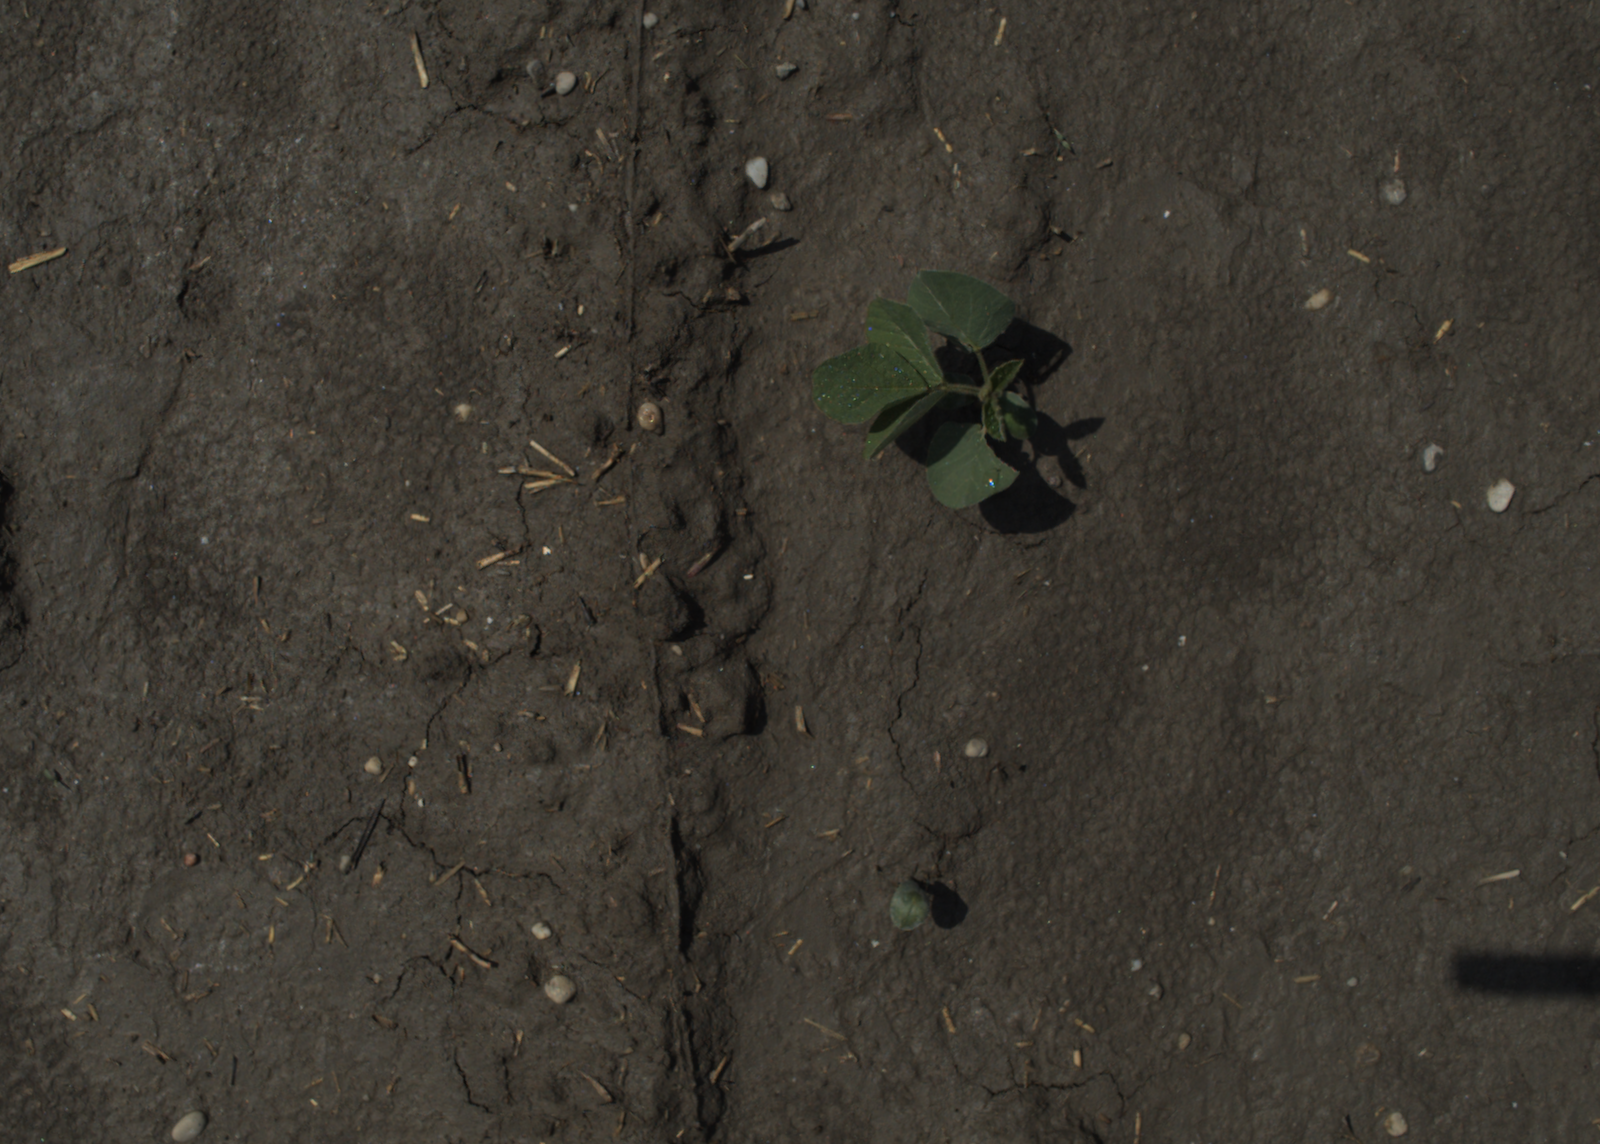
Capture date: 29.06.2021 11:43:33
Weather: sunny
Wind: strong
Seeding date: 08.06.2021
Plant canopy height (mm): 962